Root locus analysis

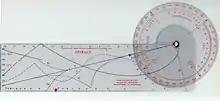
Spirule

In control theory and stability theory, root locus analysis is a graphical method for examining how the roots of a system change with variation of a certain system parameter, commonly a gain within a feedback system. This is a technique used as a stability criterion in the field of classical control theory developed by Walter R. Evans which can determine stability of the system. The root locus plots the poles of the closed loop transfer function in the complex "s"-plane as a function of a gain parameter (see pole–zero plot).